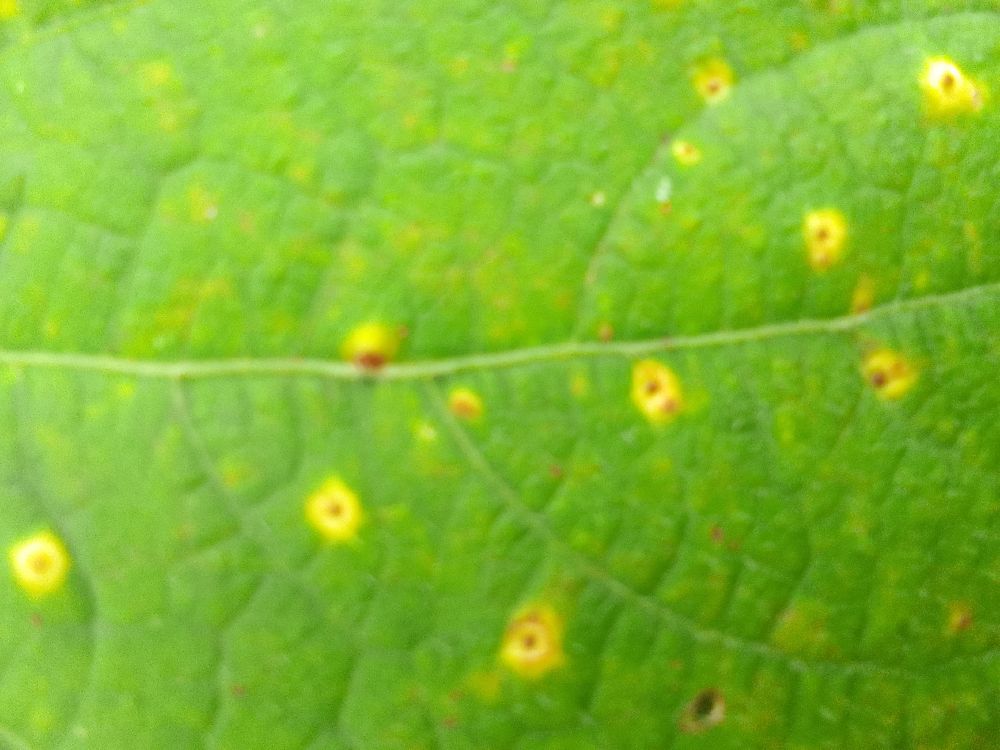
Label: rust